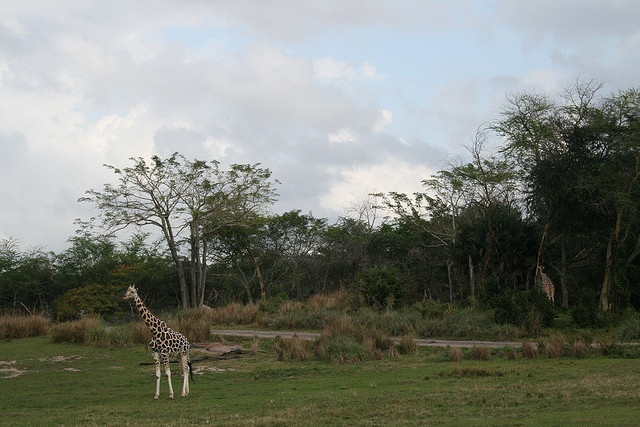
A giraffe standing in a green field in front of trees.
A giraffe on a cloudy day at the zoo.
A giraffe standing on the grass in the woods.
A single giraffe on the plains on a cloudy day.
One giraffe has crossed the road while another is about to.